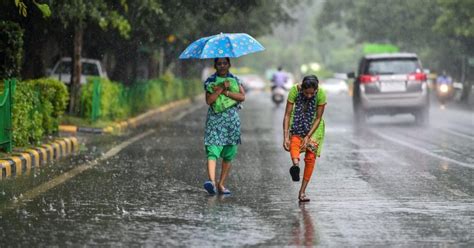
Weather: rain or strom